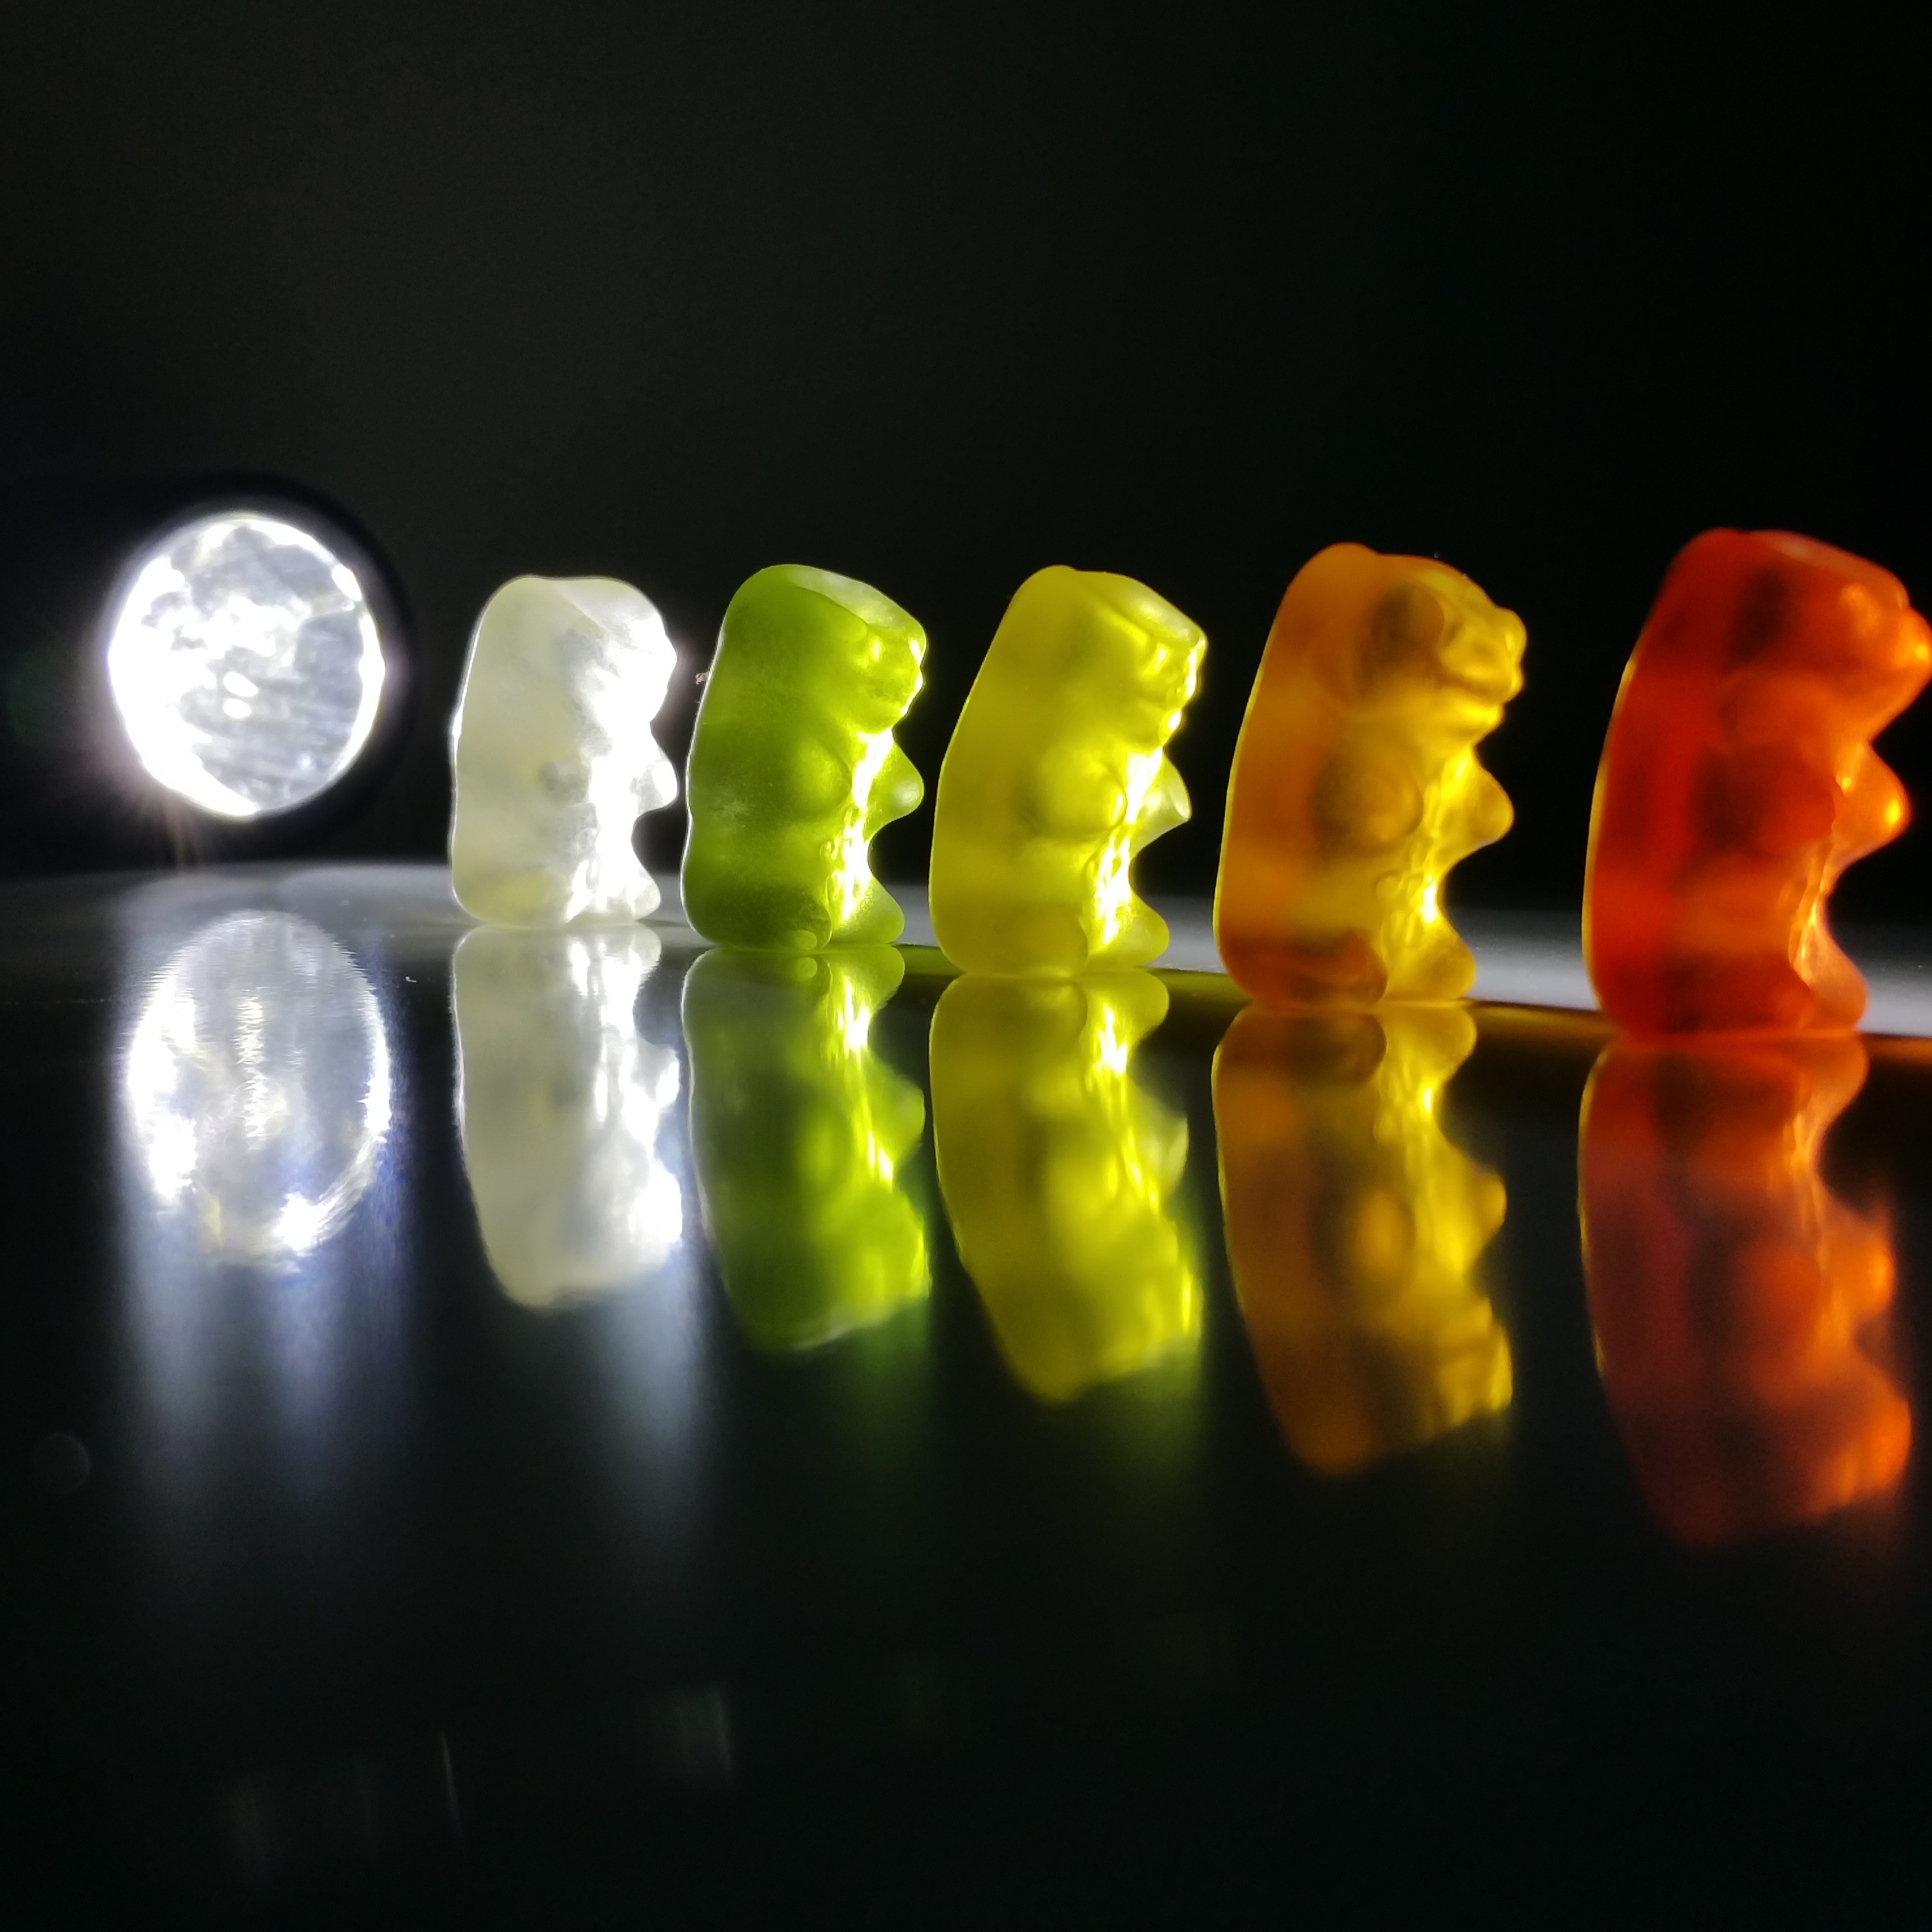
light, bear, yellow, macro photography, organism, haribo, gummib rchen, gummi bears, fruit jelly